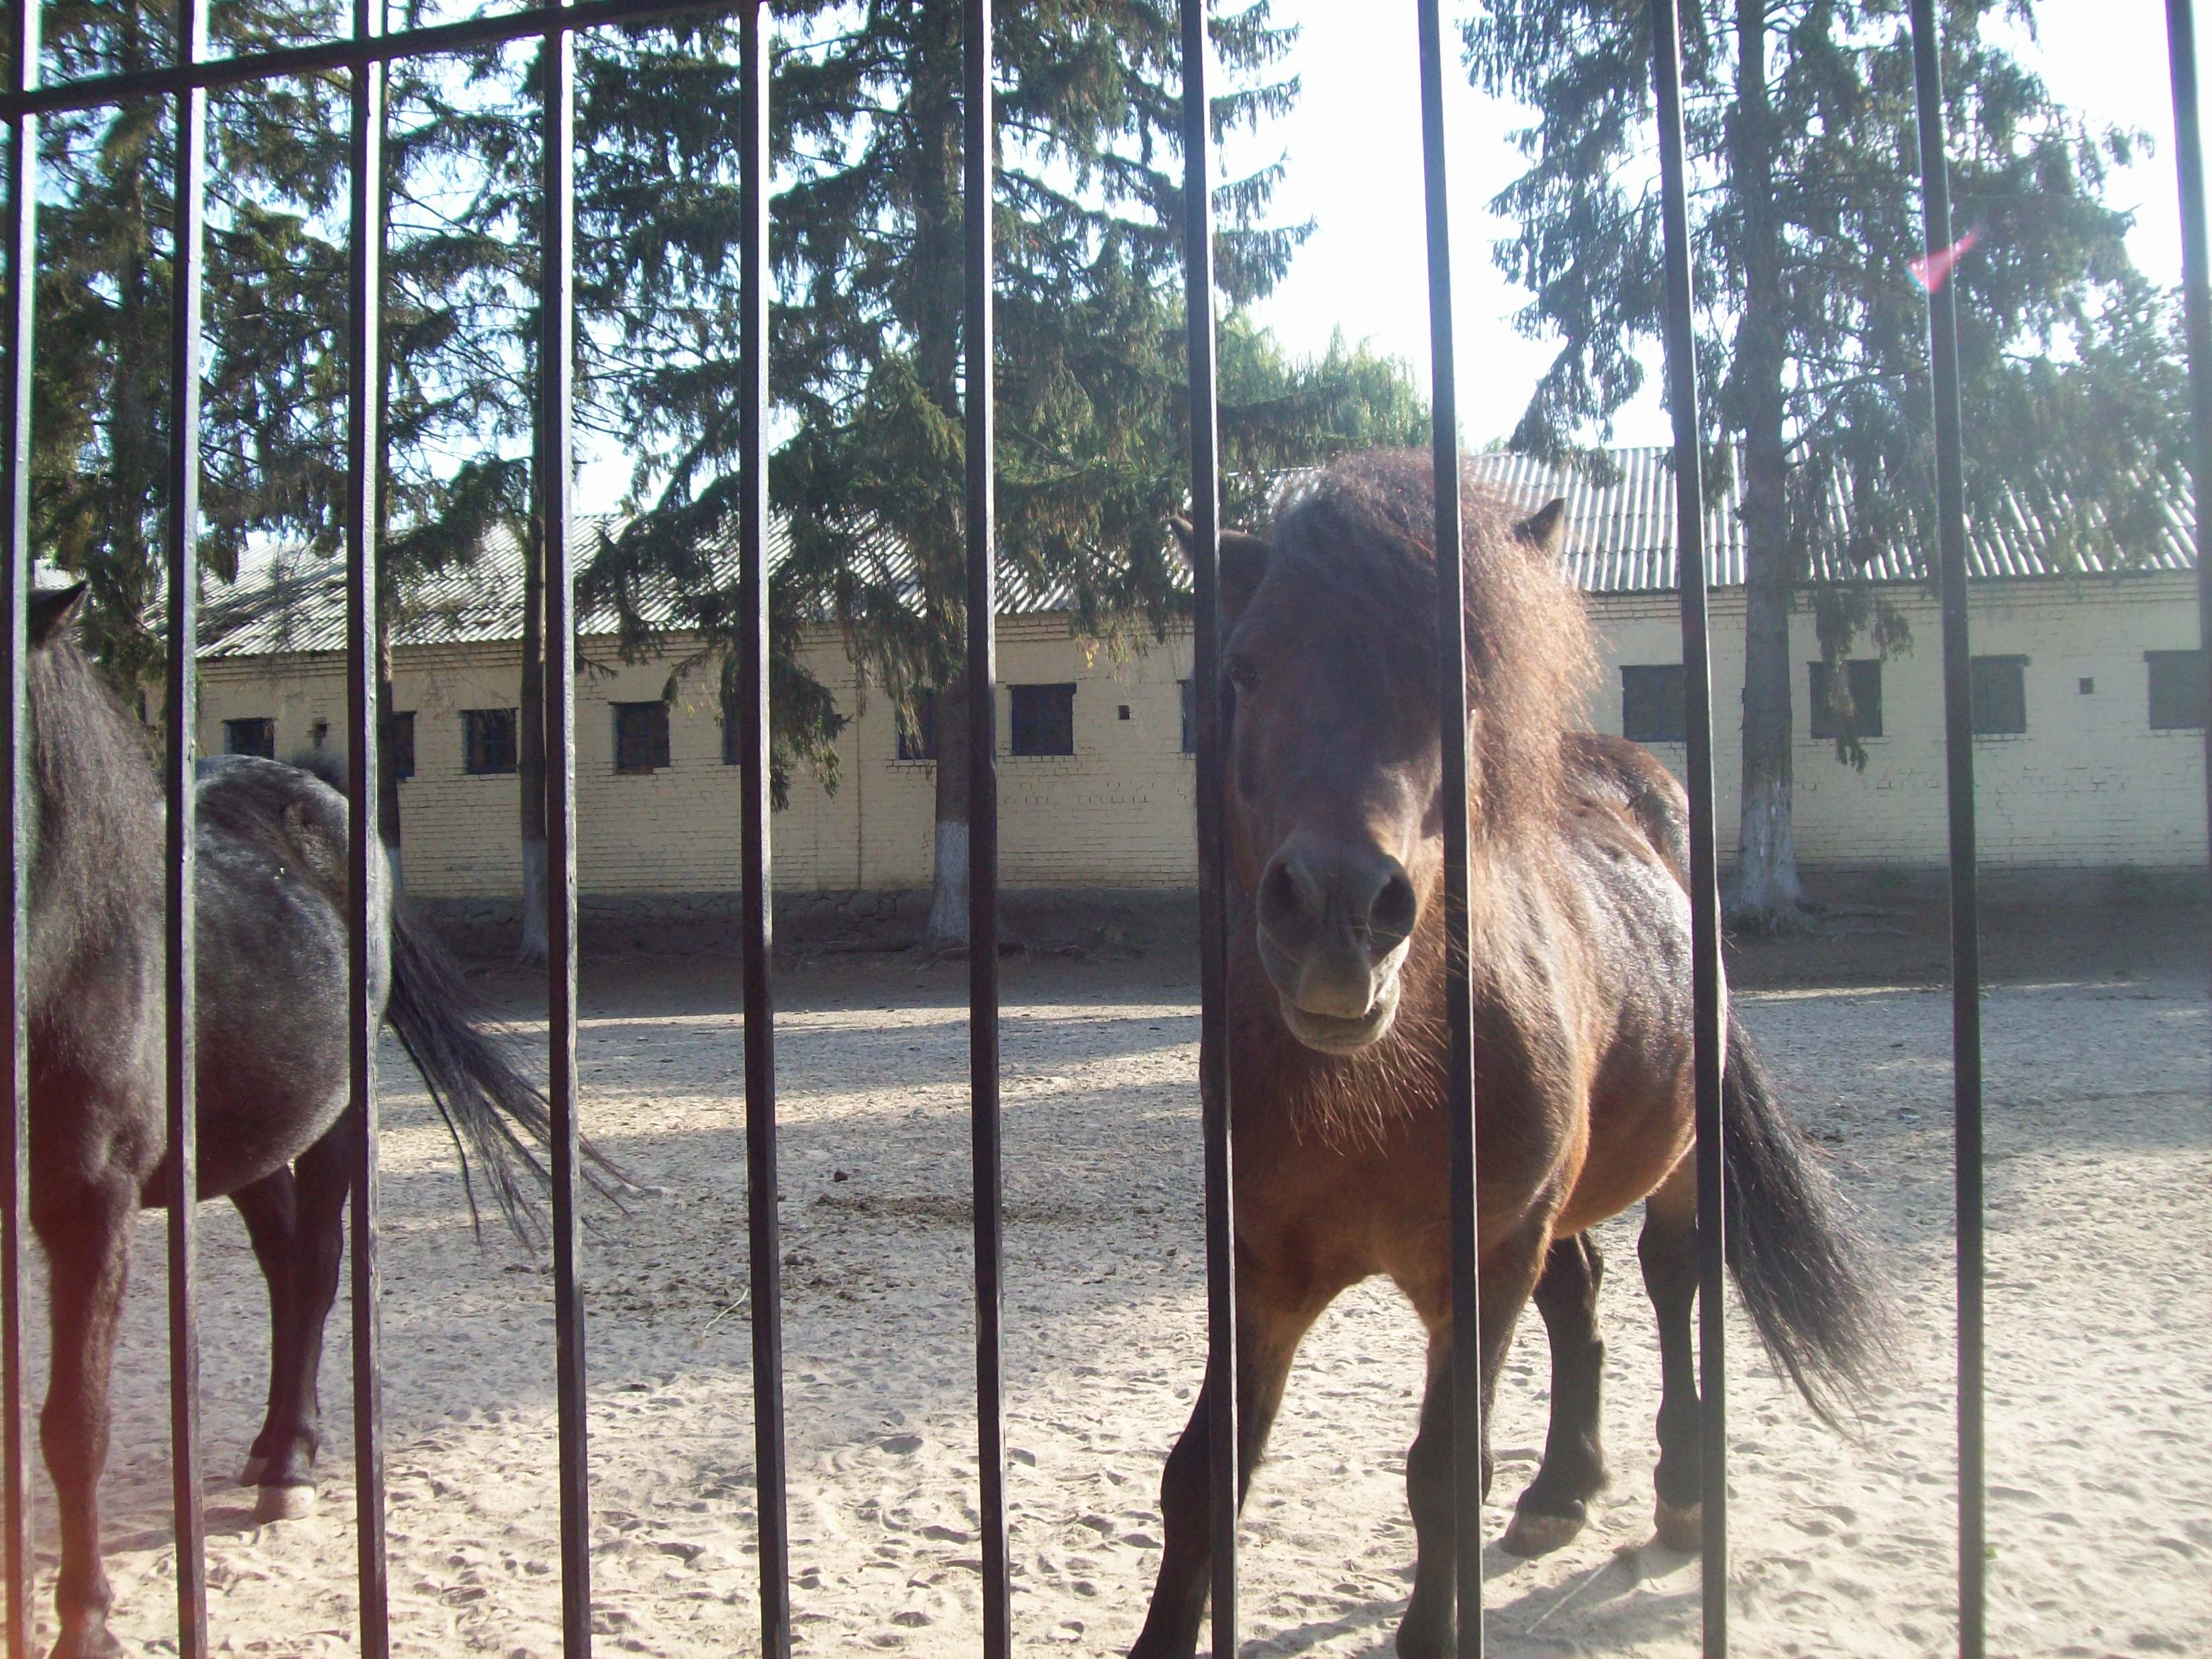
animal, background, animals, nature, winter, lemur, white, head, mammal, tiger, beautiful, wild, wildlife, cat, zoo, cage, enclosure, portrait, cute, park, domestic, face, field, scene, funny, fauna, tree